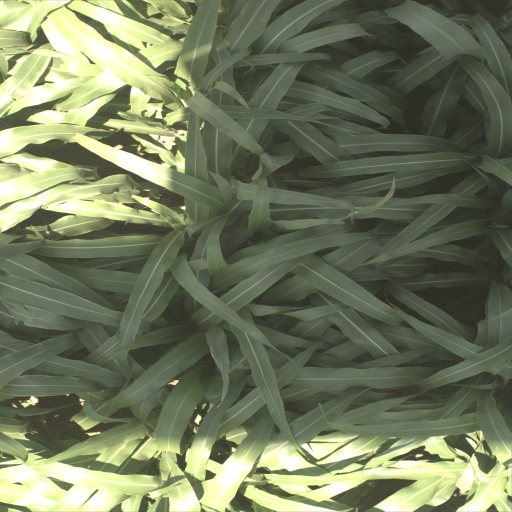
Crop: sorghum